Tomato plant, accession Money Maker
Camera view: bottom (45 deg); turntable rotation: 210 degrees
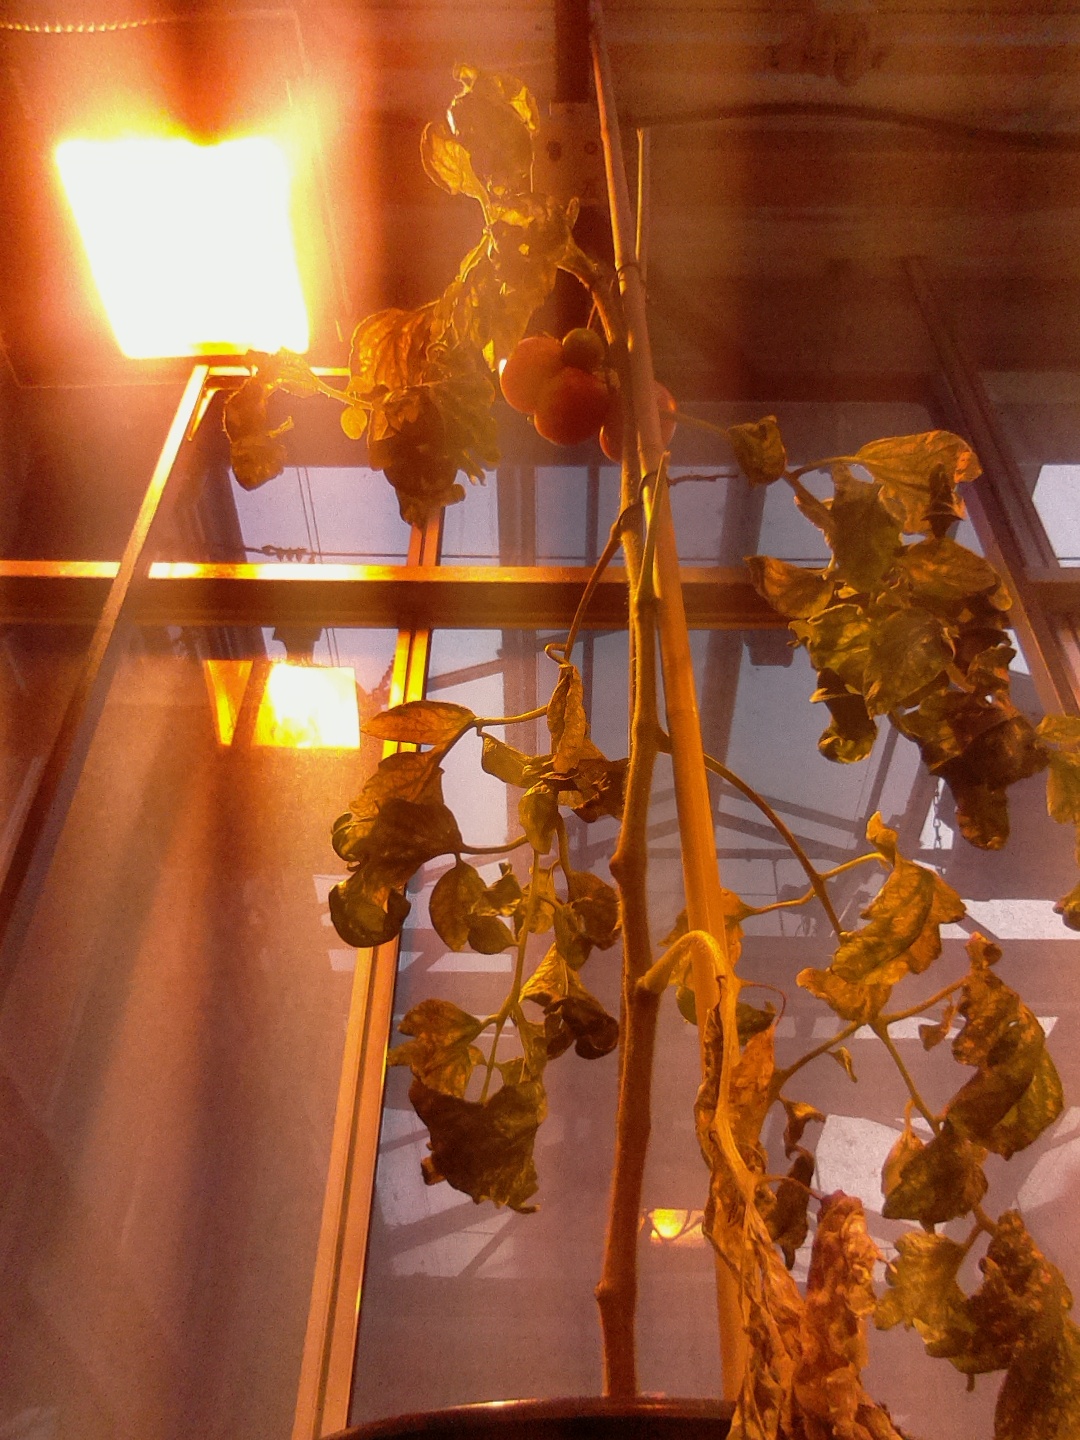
BBCH growth stage 85: 50%-60% of fruits show typical fully ripe color